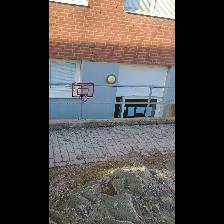
Label: NonHuman